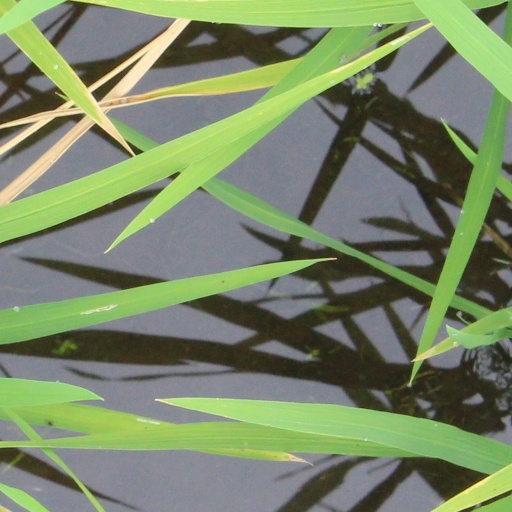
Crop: rice